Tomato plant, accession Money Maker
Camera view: tilt-top (135 deg); turntable rotation: 330 degrees
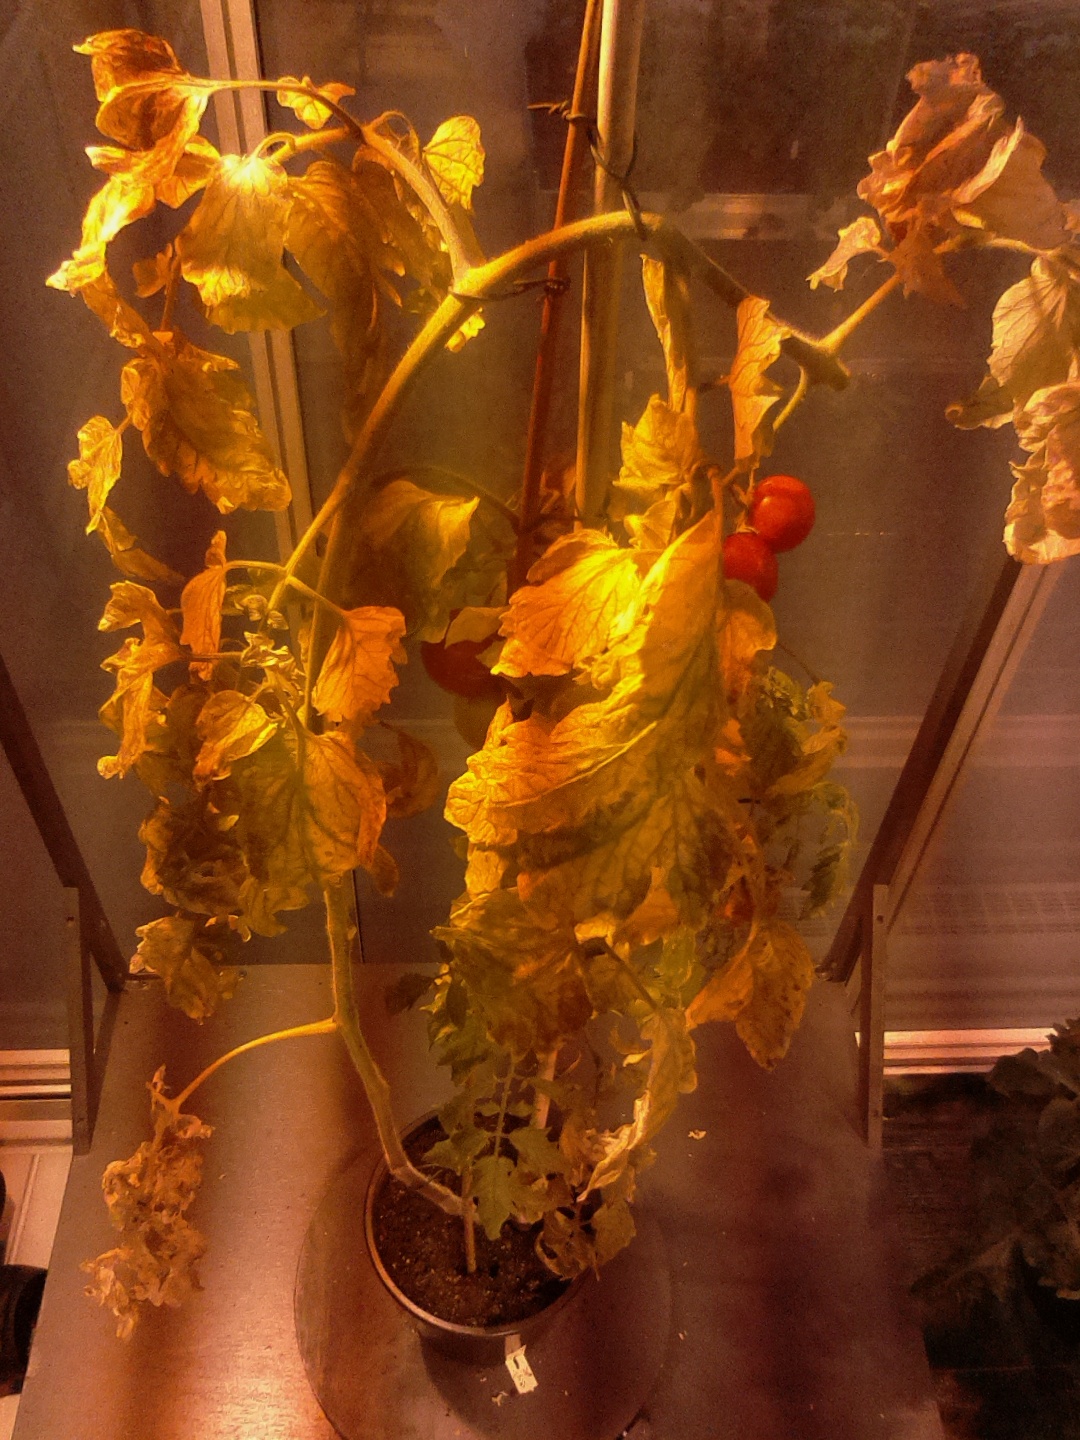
BBCH growth stage 86: 60%-70% of fruits show typical fully ripe color